Osogovo Monastery

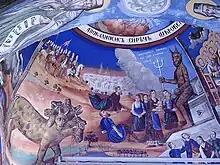
Fresco depicting Satan

The monastery was founded by a priest from Ovče Pole in the mid-12th century.